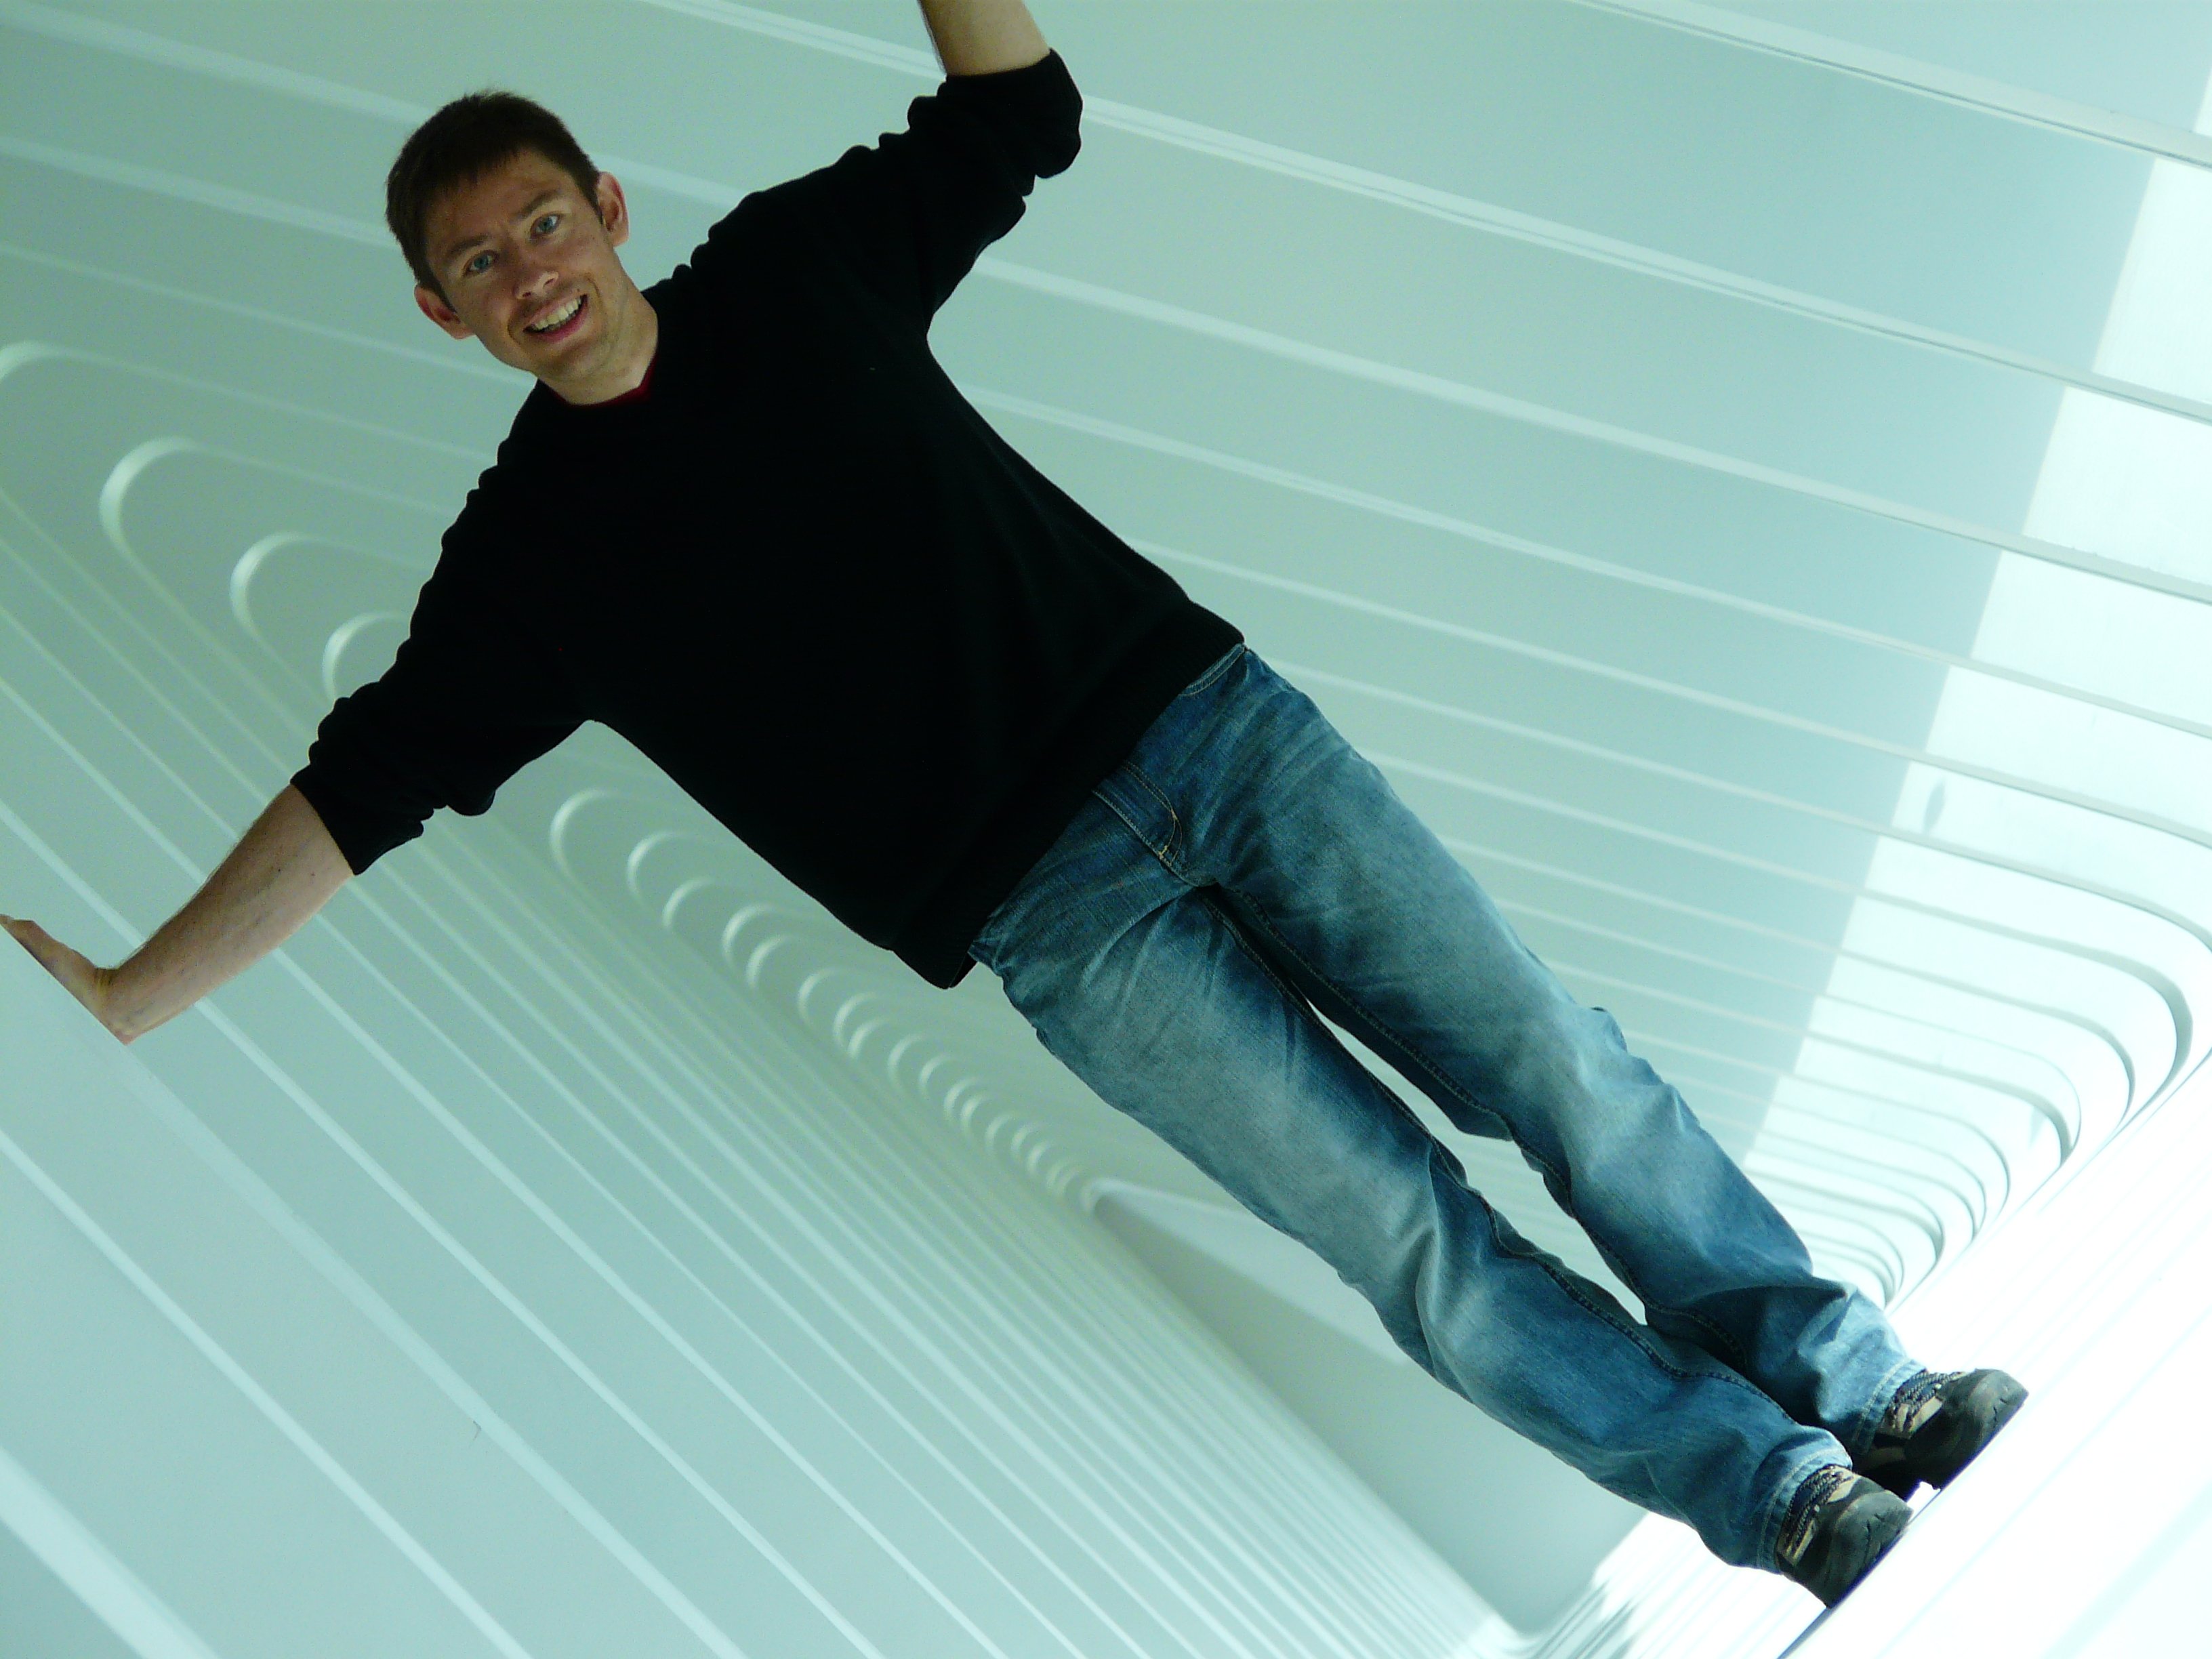
man, person, architecture, building, museum, sitting, human, arm, modern, laugh, futuristic, face, design, spaceship, wisconsin, milwaukee, forward, science fiction, santiago calatrava, museum of fine arts, human positions, milwaukee art museum